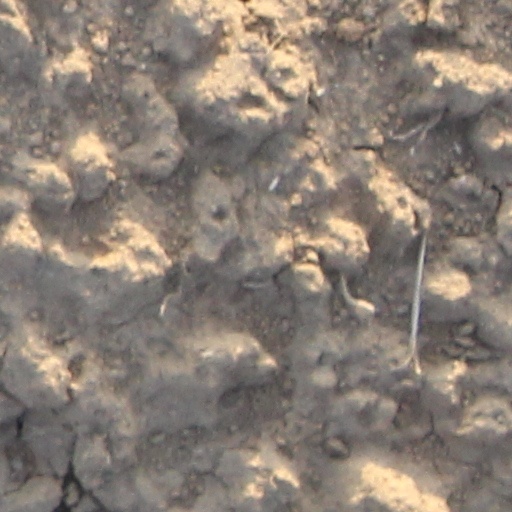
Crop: wheat